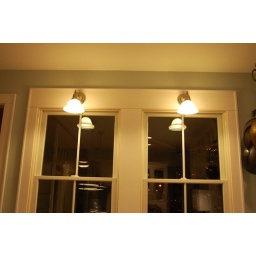
trim over kitchen windows